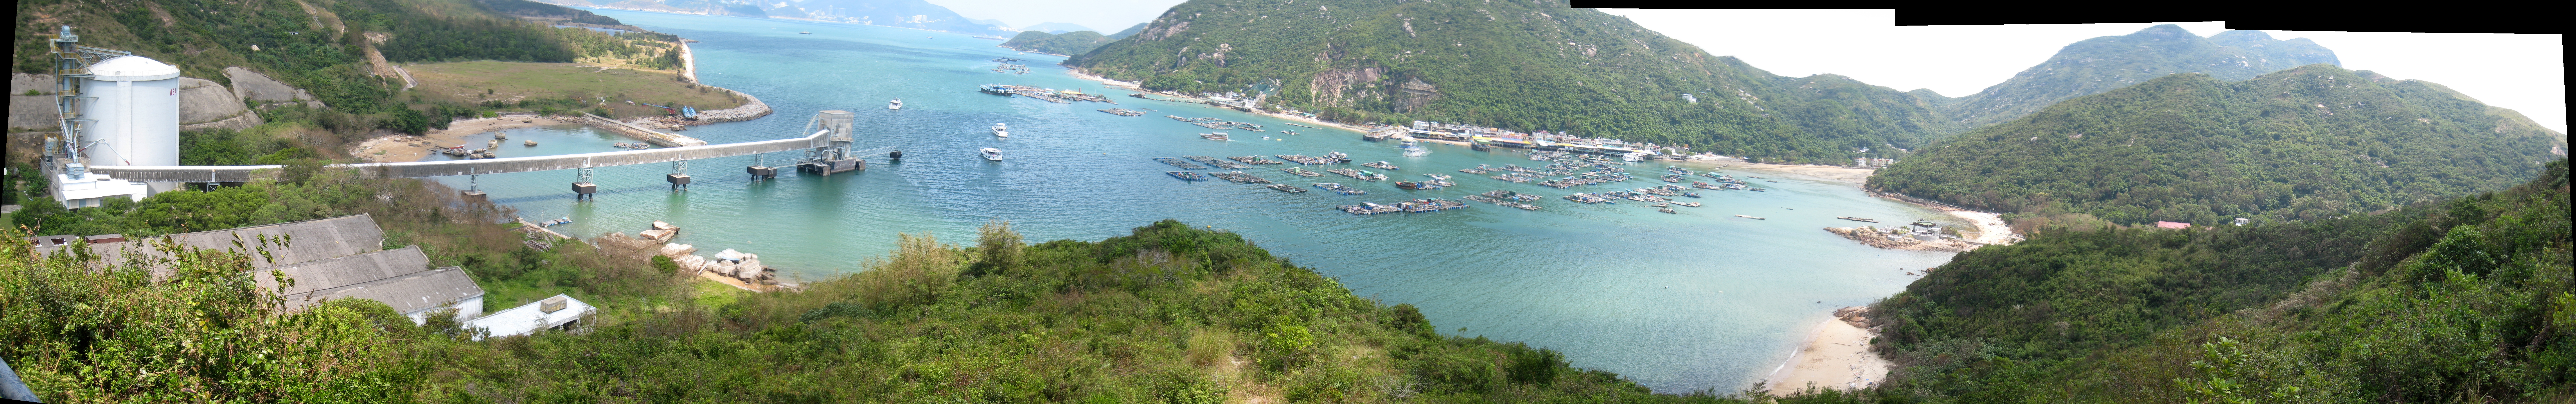
panorama, fjord, extreme sport, badlands, hongkong, austostich, landform, geographical feature, glacial landform, geological phenomenon